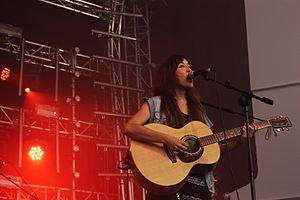
Anni B Sweet, née Ana López Rodriguez à Fuengirola en 1987 est une auteur-compositeur-interprète espagnole.